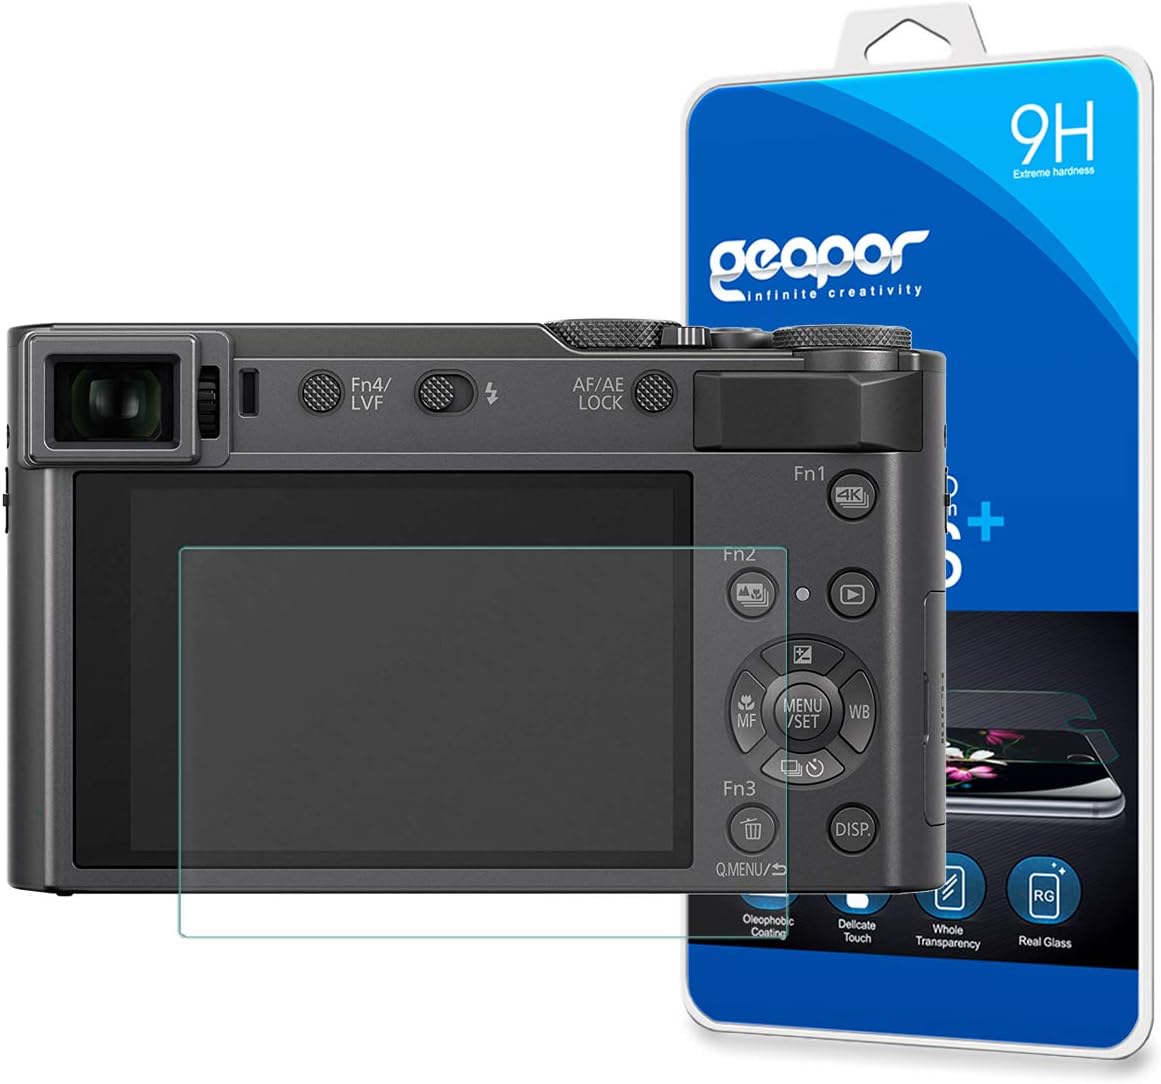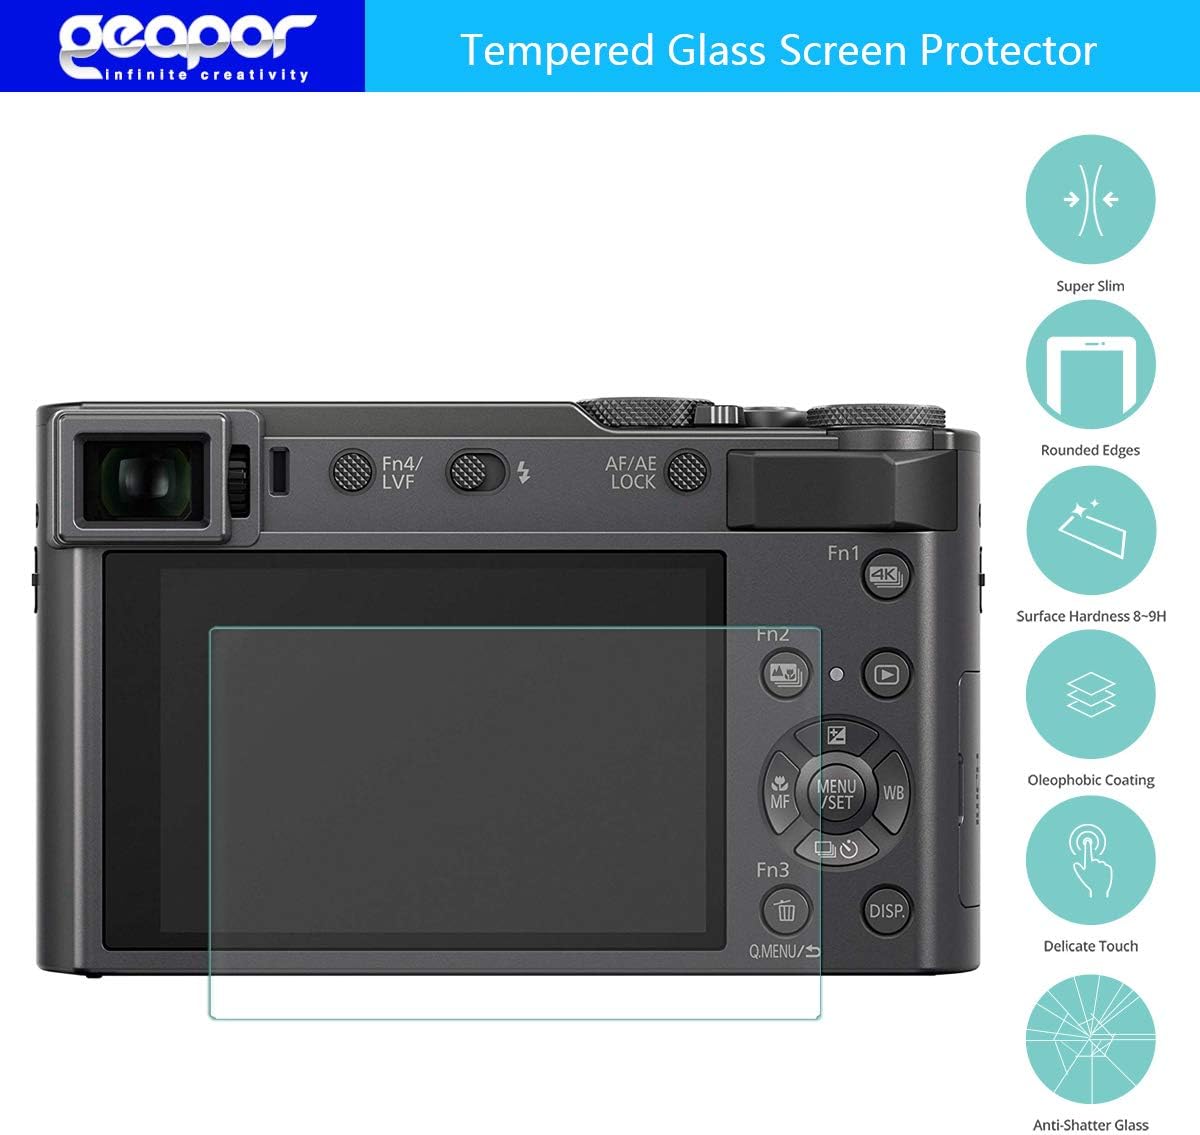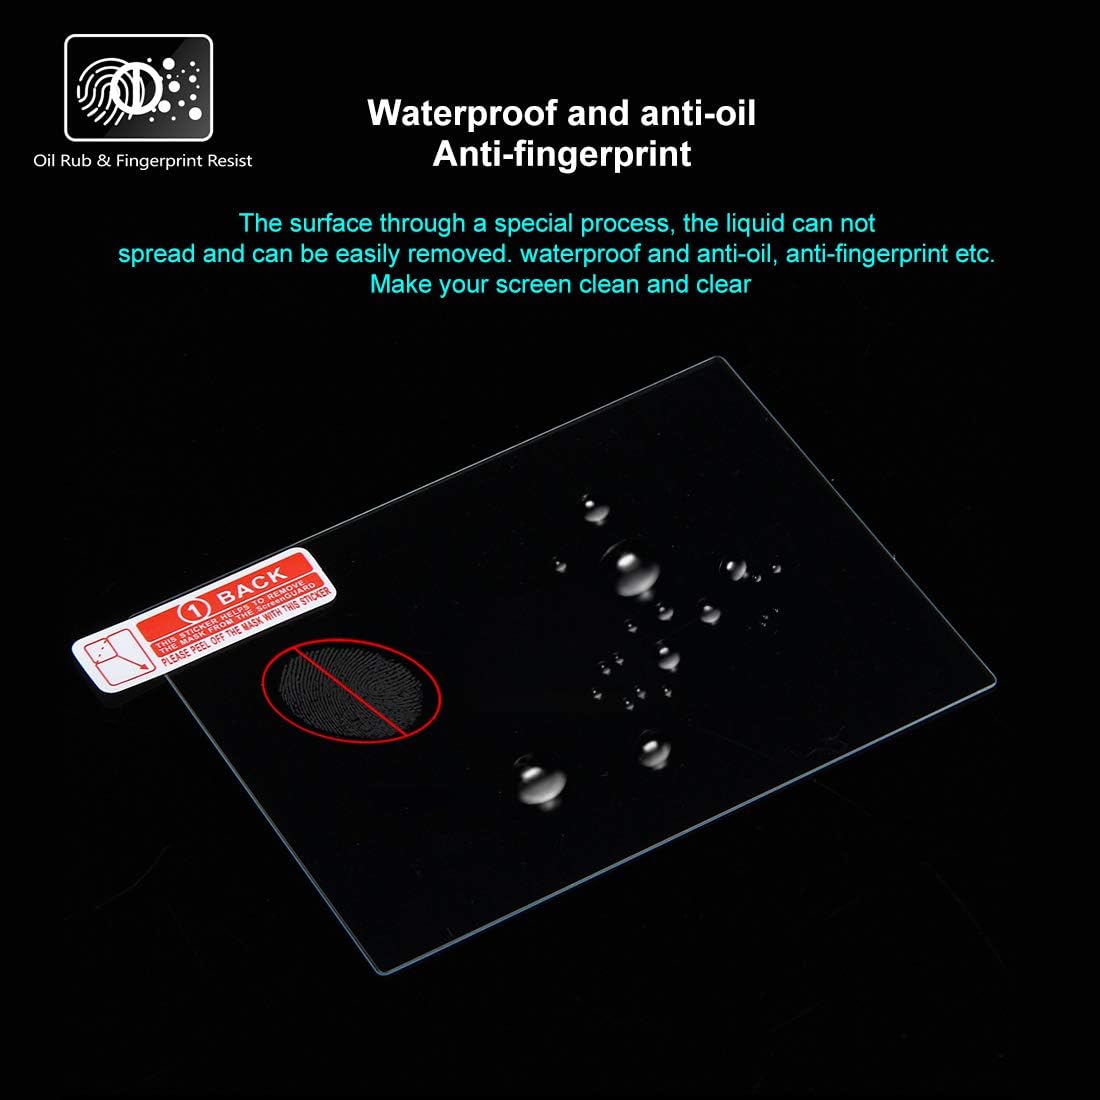
Screen Protector for Panasonic Lumix DC ZS200 ZS220 TZ200 TZ220 TX2,Geapor Anti-Scratch Hard Tempered Glass Protective for Panasonic ZS200 ZS220 TZ200 TZ220 TX2
Category: Camera & Photo
GEAPOR Tempered Glass Screen Protector for Panasonic ZS200 ZS220 TZ200 TZ220 TX2  Camera Features: 1.Anti-oil coating, avoid smudges and reduce the fingerprints  2.It protects the screen from sharp objects' scratch & accident drop  3.Tempered glass screen protector is made of chemical processed glass, which has excellent window display, high sensitivity Package Contents: 1 x Tempered Glass Screen Protectors 1 x Wet/Dry Wipes 1 x Dust Removal Stickers
Features: Specifically designed for Panasonic ZS200 ZS220 TZ200 TZ220 TX2 | Bubble Free Guaranteed, Designed for easy installation | Ultra thin-0.3mm thickness is reliable and resilient, and promises full compatibility with touchscreen sensitivity | Highly durable, and scratch resistant - surface hardness 9H | Includes: 1x Glass Screen Protector, Wet/Dry Wipes, Dust Removal Stickers